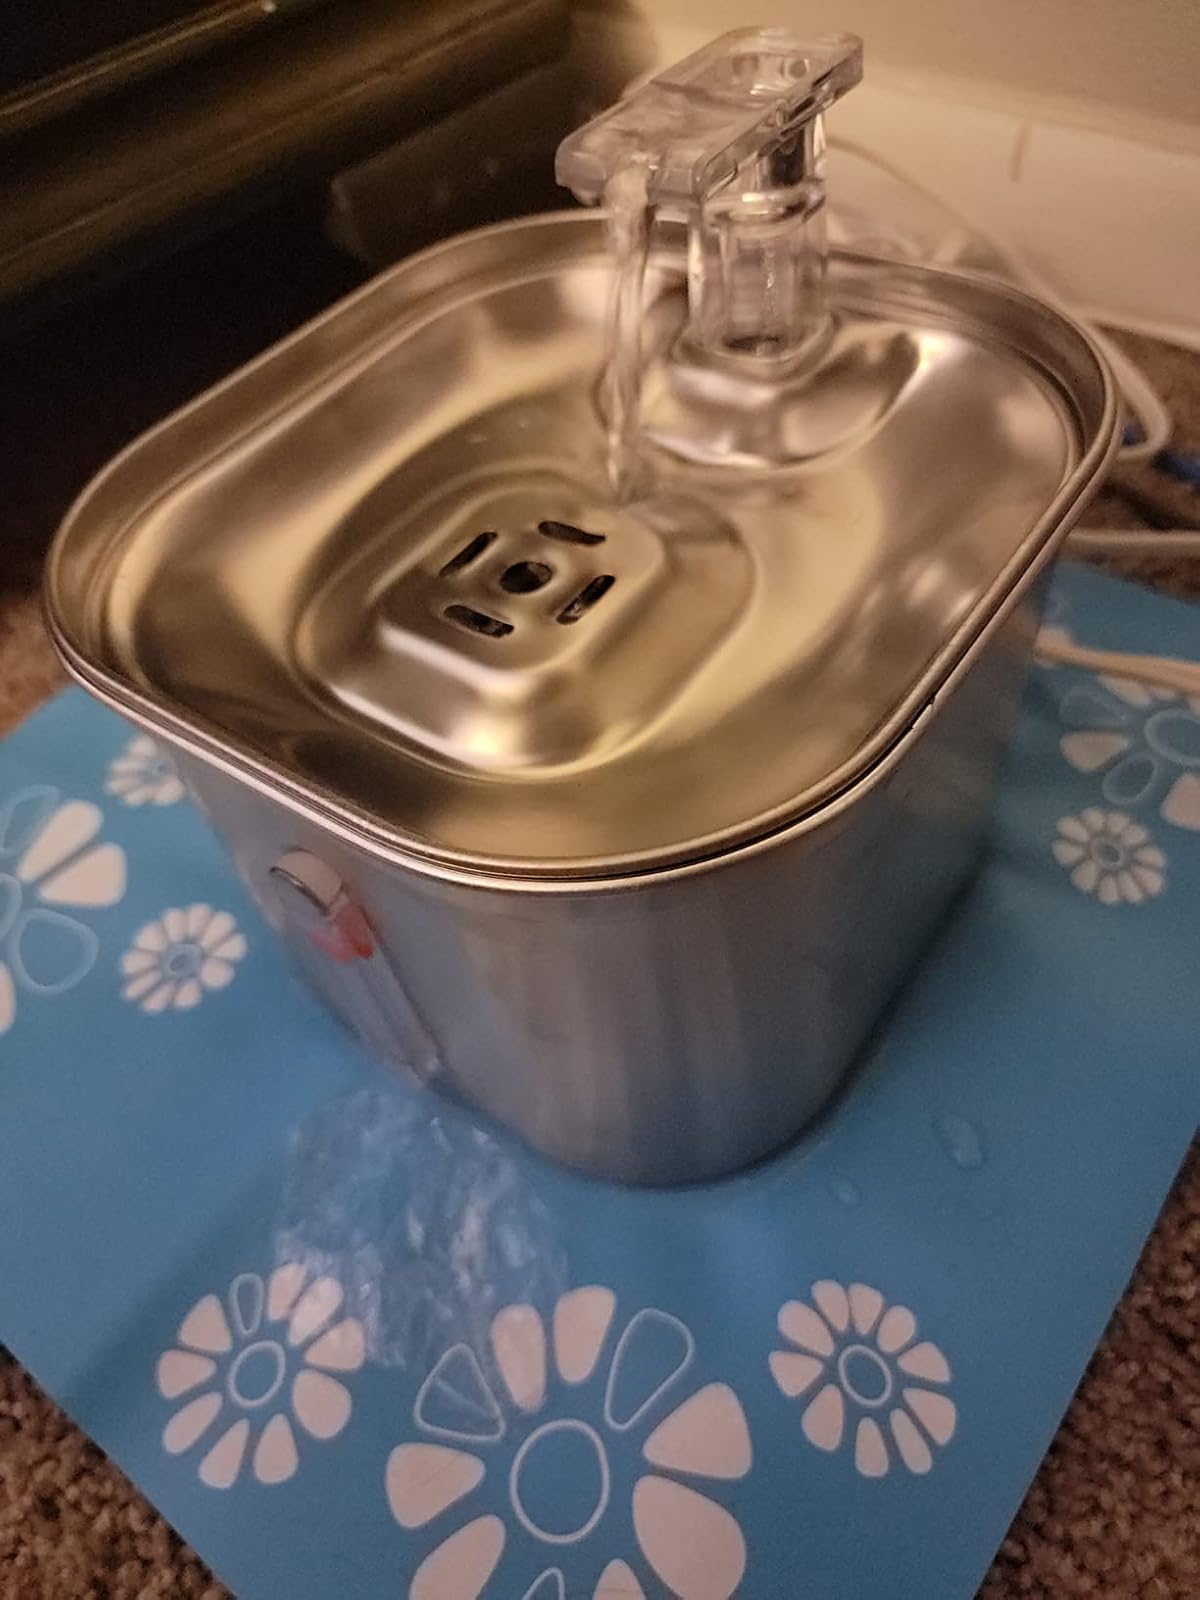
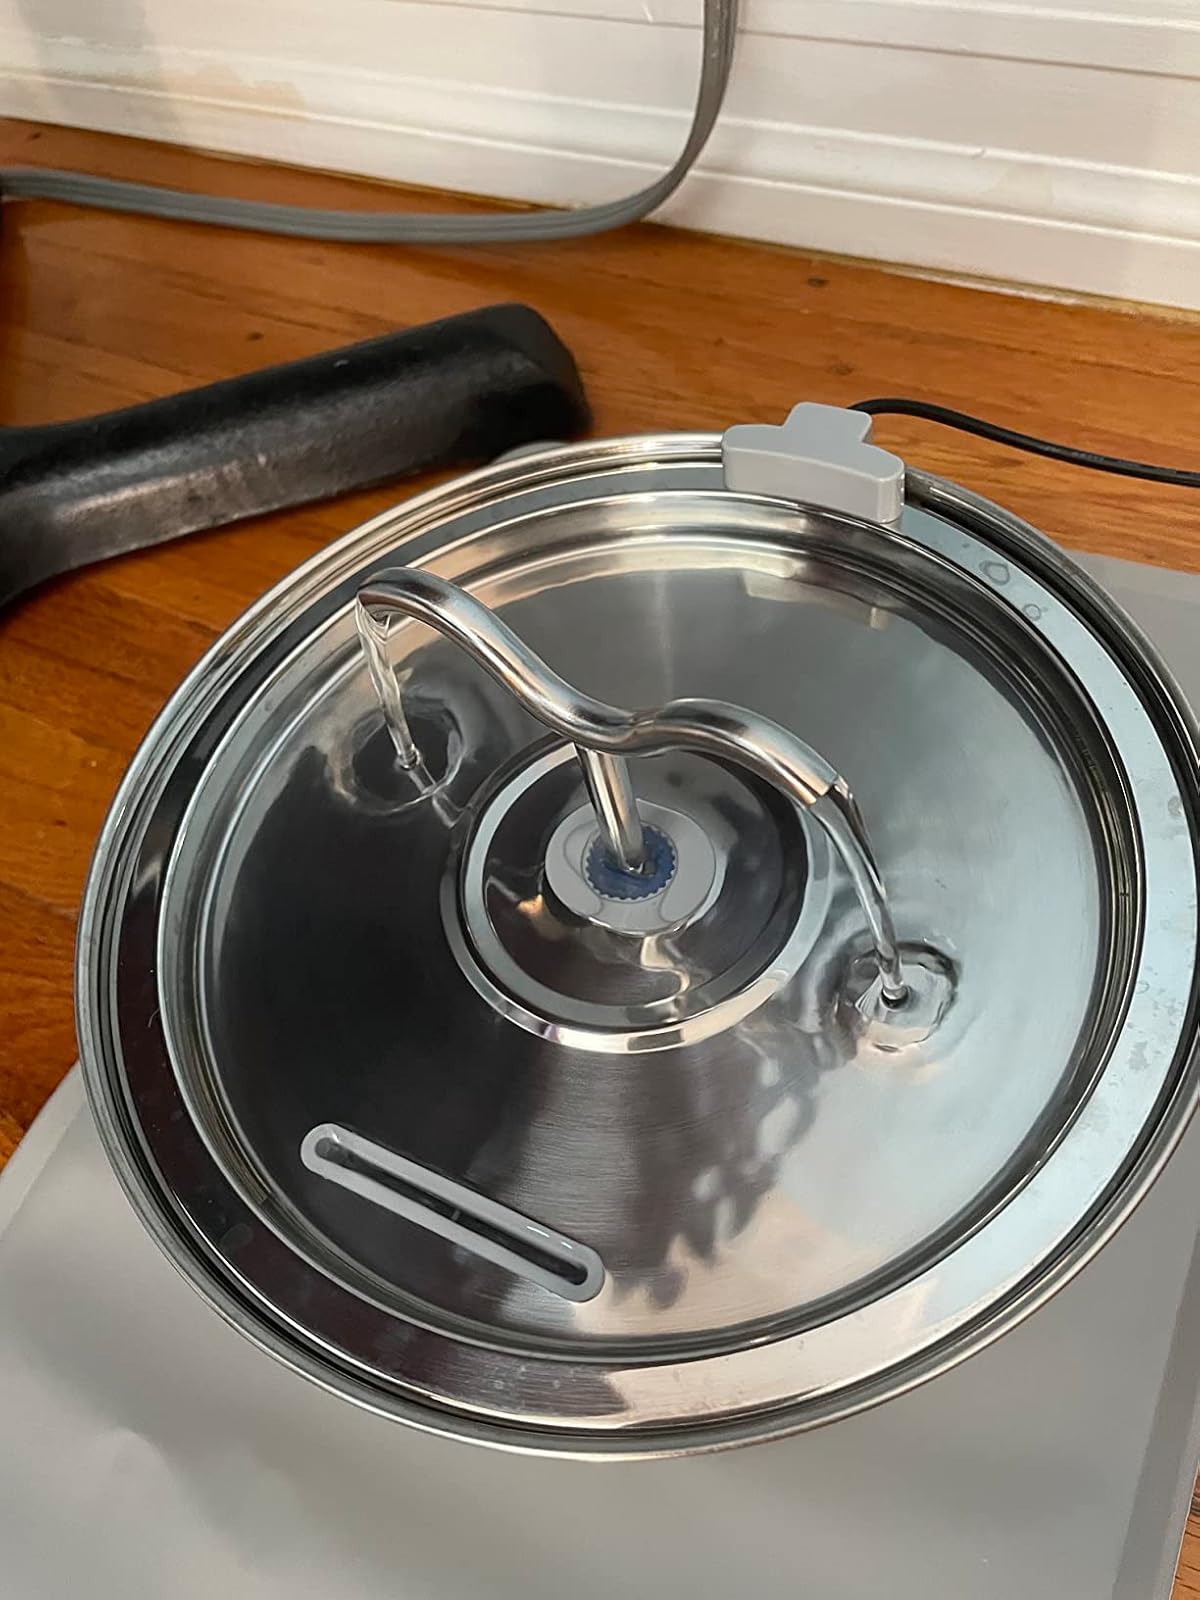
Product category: items_bowl
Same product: no